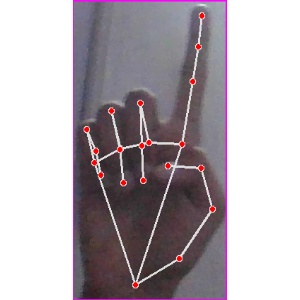
अक्षर: क